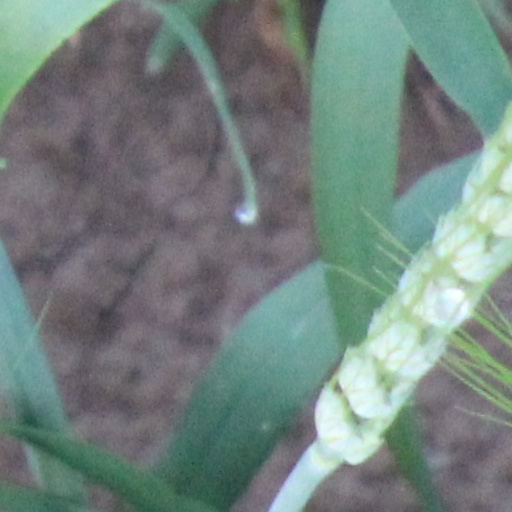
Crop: wheat